Burt E. Skeel

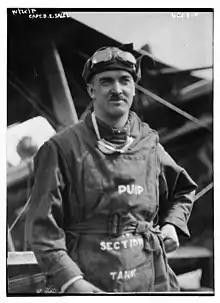
Skeel on September 25, 1924

Burt Eugene Skeel was a United States Army Air Service and civilian pilot.